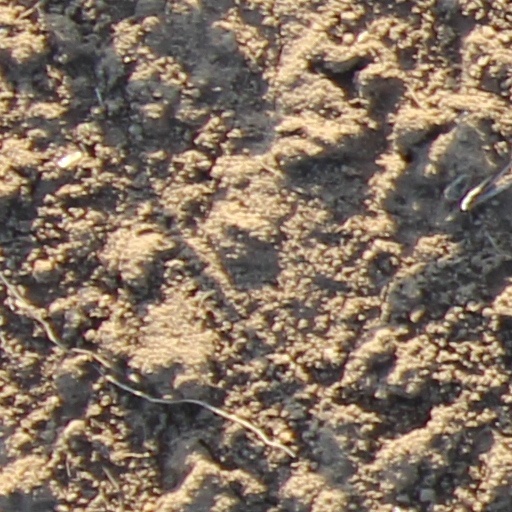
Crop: wheat